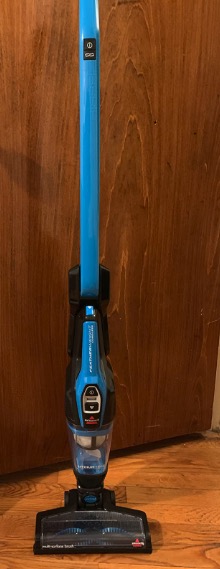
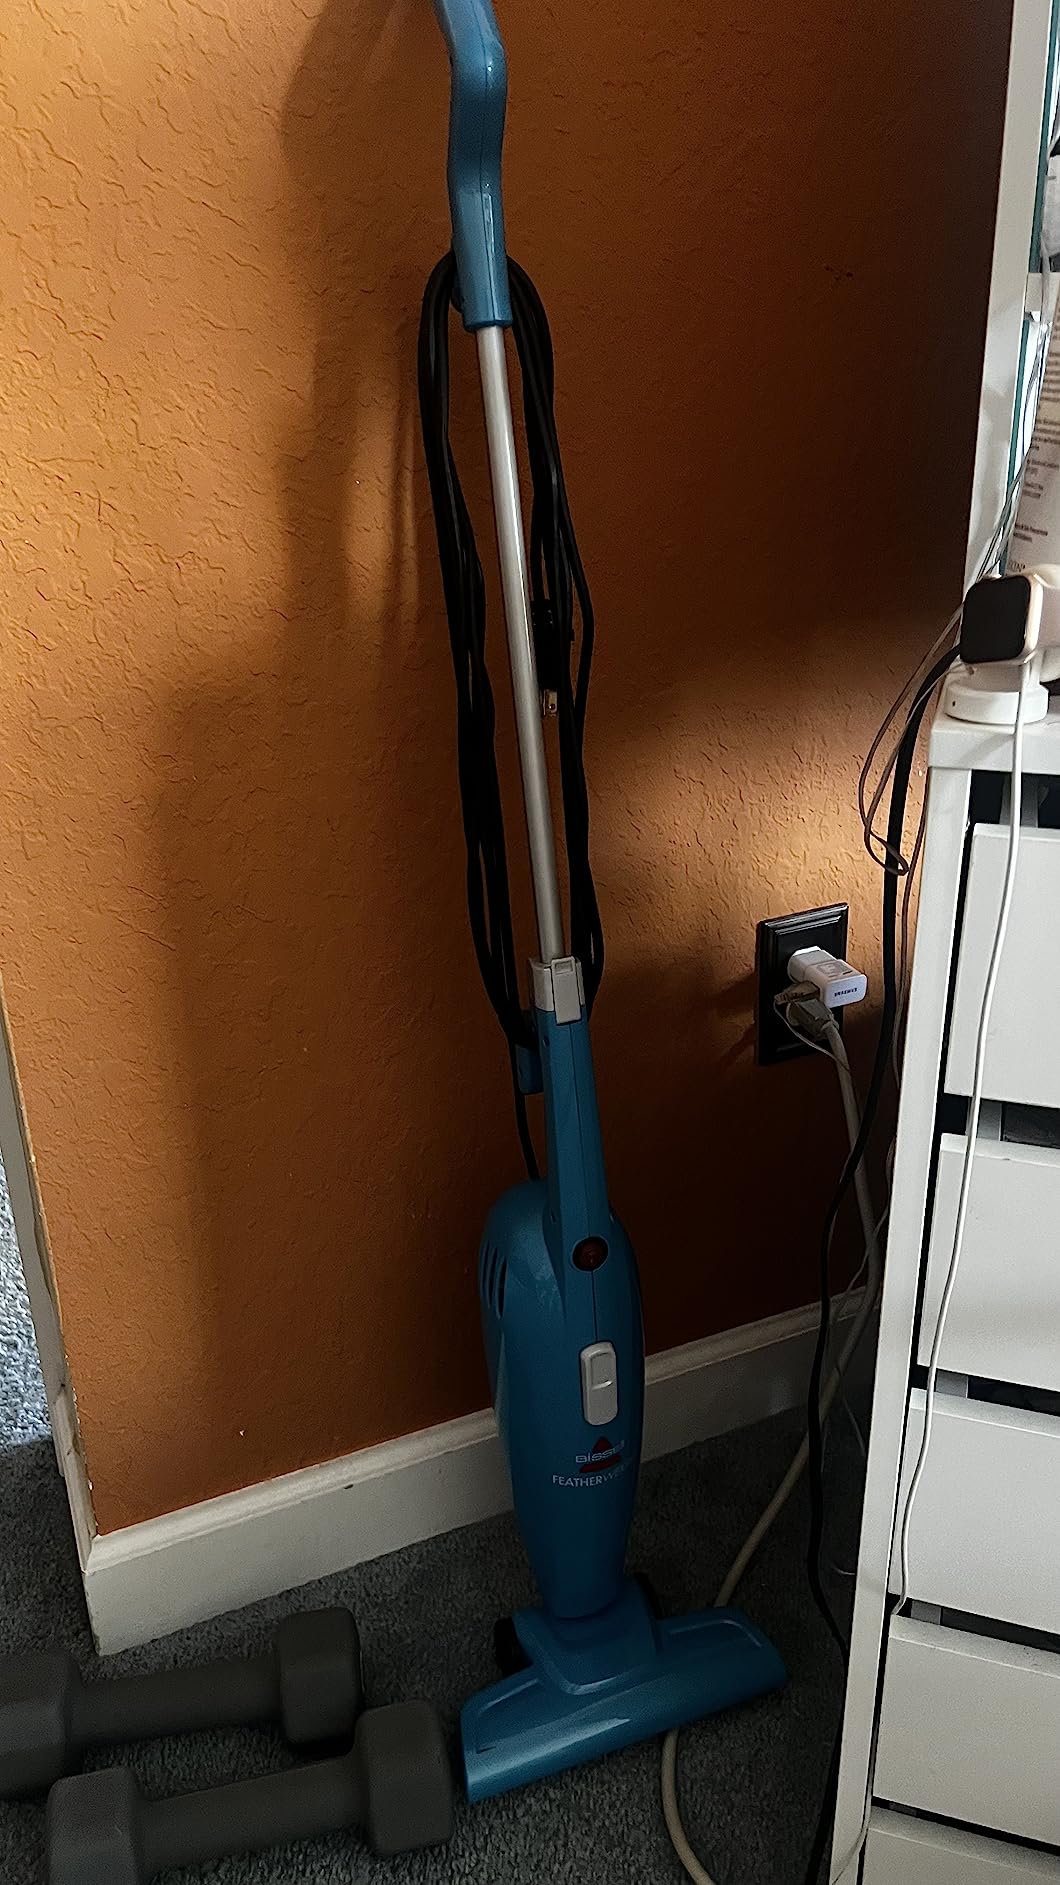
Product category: items_vacuum
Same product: no